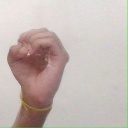
अक्षर: ऊ